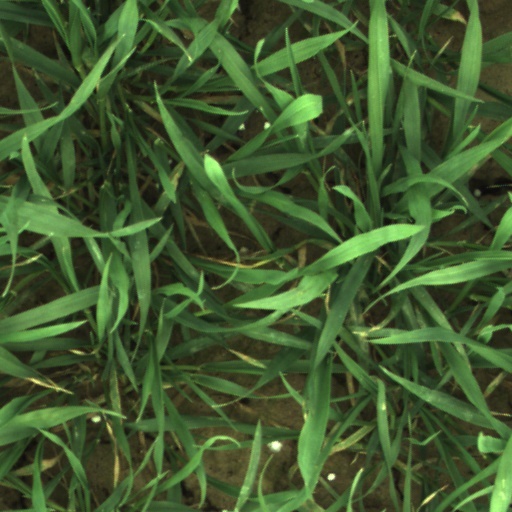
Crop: wheat